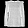
Label: Shirt